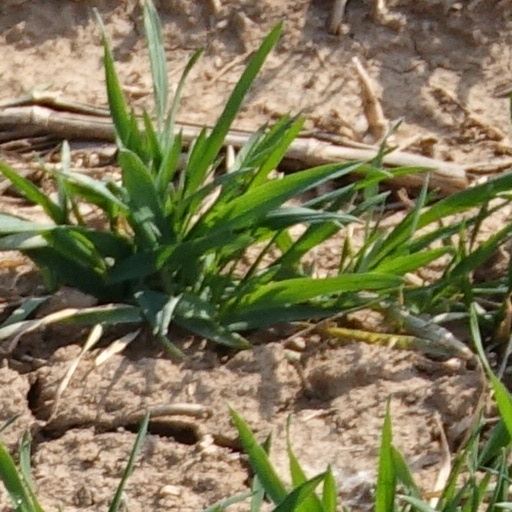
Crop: wheat